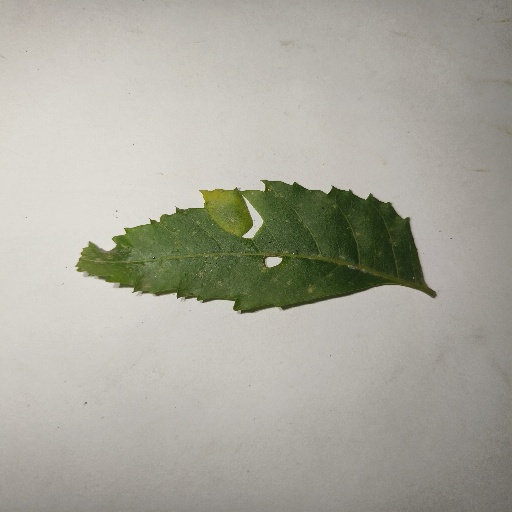
Species: Neem
Leaf condition: Shot Hole Leaf